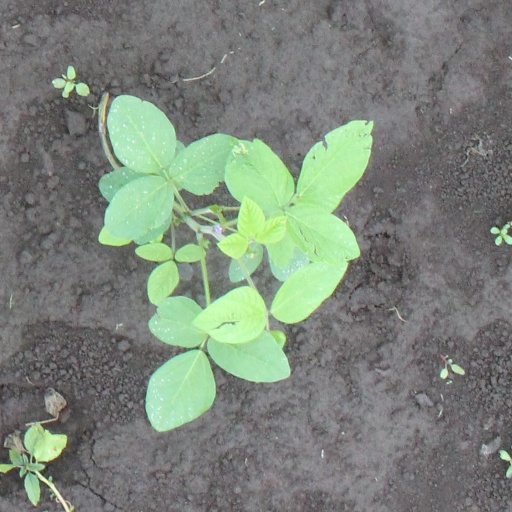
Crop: soybean